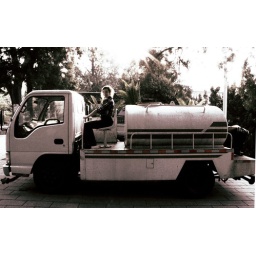
Nice dirty truck near the walls of Forbidden City in Beijing.